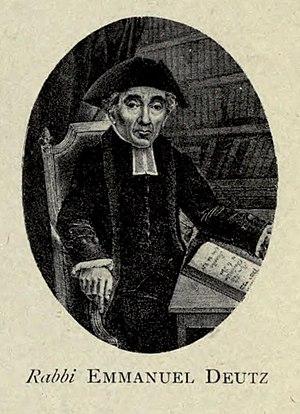
Rabbi Emmanuel Deutz au Grand Sanhédrin
Le Grand Sanhédrin est une cour suprême juive créée le 10 décembre 1806 comprenant soixante-et-onze rabbins et notables.